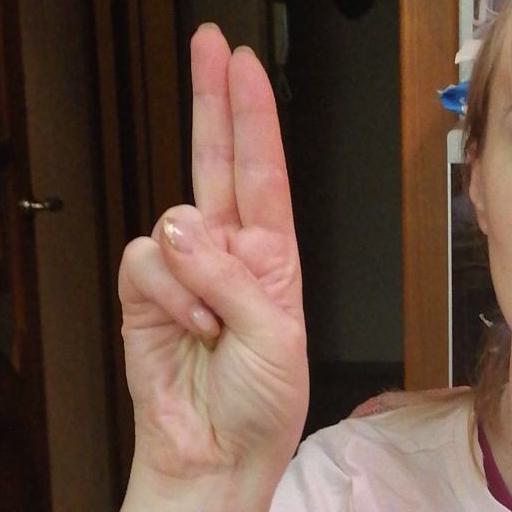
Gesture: two_up